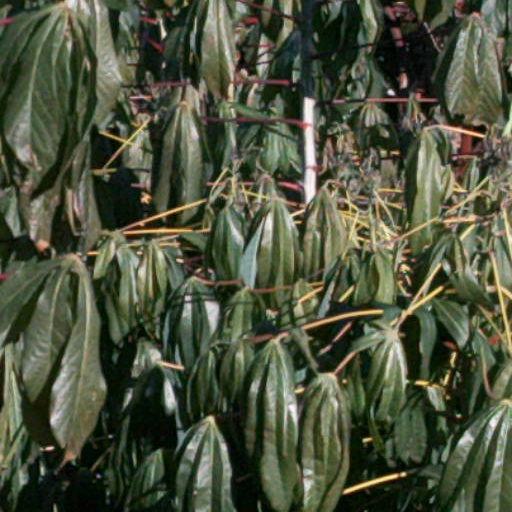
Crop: cassava